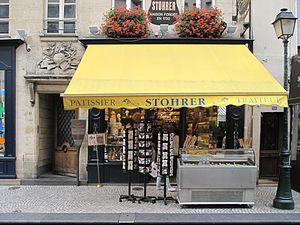
Patisserie Stohrer, 51 rue Montorgueil, Paris 2e arr. A gauche de la vitrine, on voit un panneau d'information dit ""pelle Starck"". Ces panneaux sont de création récente et donc non libres de droit. Ils ne doivent pas être l'objet principal d'une photo."
Cet article recense les monuments historiques du 2ᵉ arrondissement de Paris, en France.
Nicolas Stohrer était un pâtissier français. Il est connu comme le pâtissier de Marie Leszczyńska, épouse du roi Louis XV de France.
Cet article recense les magasins de Paris protégés aux monuments historiques.
Les panneaux « Histoire de Paris » sont des panneaux d'information installés dans les rues de Paris devant certains des monuments parisiens.